Classical Latin

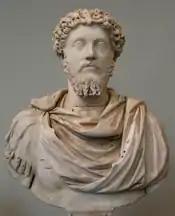
Marcus Aurelius, emperor over the last generation of classicists and himself a classicist.

In his second volume, "Imperial Period", Teuffel initiated a slight alteration in approach, making it clear that his terms applied to Latin and not just to the period. He also changed his dating scheme from AUC to modern BC/AD. Though he introduces "das silberne Zeitalter der römischen Literatur", (The Silver Age of Roman Literature) from the death of Augustus to the death of Trajan (14–117 AD), he also mentions parts of a work by Seneca the Elder, a "wenig Einfluss der silbernen Latinität" (a slight influence of silver Latin). It is clear that his mindset had shifted from Golden and Silver Ages to Golden and Silver Latin, also to include "Latinitas", which at this point must be interpreted as Classical Latin. He may have been influenced in that regard by one of his sources E. Opitz, who in 1852 had published "specimen lexilogiae argenteae latinitatis", which includes Silver Latinity. Though Teuffel's First Period was equivalent to Old Latin and his Second Period was equal to the Golden Age, his Third Period "die römische Kaiserheit" encompasses both the Silver Age and the centuries now termed Late Latin, in which the forms seemed to break loose from their foundation and float freely. That is, men of literature were confounded about the meaning of "good Latin." The last iteration of Classical Latin is known as Silver Latin. The Silver Age is the first of the Imperial Period, and is divided into "die Zeit der julischen Dynastie ("14–68); "die Zeit der flavischen Dynastie" (69–96), and "die Zeit des Nerva und Trajan" (96–117). Subsequently, Teuffel goes over to a century scheme: 2nd, 3rd, etc., through 6th. His later editions (which came about towards the end of the 19th century) divide the Imperial Age into parts: 1st century (Silver Age), 2nd century (the Hadrian and the Antonines), and the 3rd through 6th centuries. Of the Silver Age proper, Teuffel points out that anything like freedom of speech had vanished with Tiberius: